Devika Bhise

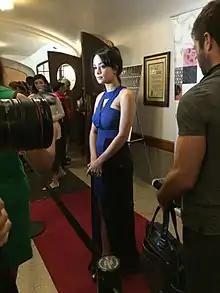
Devika Bhise at the Indo-American Film Festival in 2016

Bhise was cast in her first film, "The Accidental Husband", directed by Griffin Dunne, in tenth grade. While in high school, she also directed a documentary film "Hijras: The Third Gender", which won the award for Best Social Documentary at the New York Independent Film Festival in 2009. After graduating from Johns Hopkins, Bhise appeared in multiple plays Off-Broadway, including Partial Comfort's production of "And Miles To Go", a play written by Chad Beckim and directed by Hal Brooks. She starred in television series such as "Elementary" and "One Bad Choice" until she was cast in "The Man Who Knew Infinity" with Dev Patel and Jeremy Irons. She also performed in 'Impossible Monsters' which also starred Chris Henry Coffey and Geofrey Owens in 2020 as a university student being part of a study on sleep paralysis. She was seen next as the lead role in The Warrior Queen of Jhansi, the biopic on Indian queen Rani Lakshmibai, acting opposite Derek Jacobi and Rupert Everett. Bhise also co-wrote the script. Bhise has guest starred in many television shows, including Chicago Med on NBC, "Extrapolations" on Apple TV+, Fantasy Island (2021 TV series) on Fox Broadcasting Company, and 11 episodes of on ABC, playing Antoinette Benneteau, a French laboratory technician for the FBI and love interest of Brendon Acres, played by Kevin Zegers.